Augusta Raurica

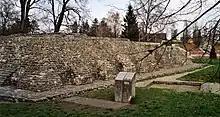
Temple at Augusta Raurica

During excavations it was determined that the city was founded on a high plateau just south of the Rhine river. Two small rivers, the Ergolz and Violen, have carved a triangle in the plateau, the base of which is about 1 kilometer wide along the base of the Jura Mountains, and the apex points northward toward the Rhine, about 1 kilometer from the base. This point is the site of the Roman castrum, or military fortification. The city is, therefore, well-defended by steep slopes to the north, east, and west.